Yang Shangkun

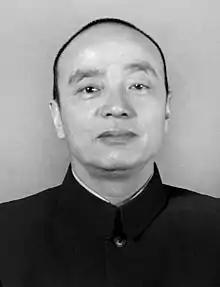
Yang in 1960s

Yang Shangkun (3 August 1907 – 14 September 1998) was a Chinese Communist military and political leader, president of the People's Republic of China from 1988 to 1993, and one of the Eight Elders that dominated the party after the death of Mao Zedong.